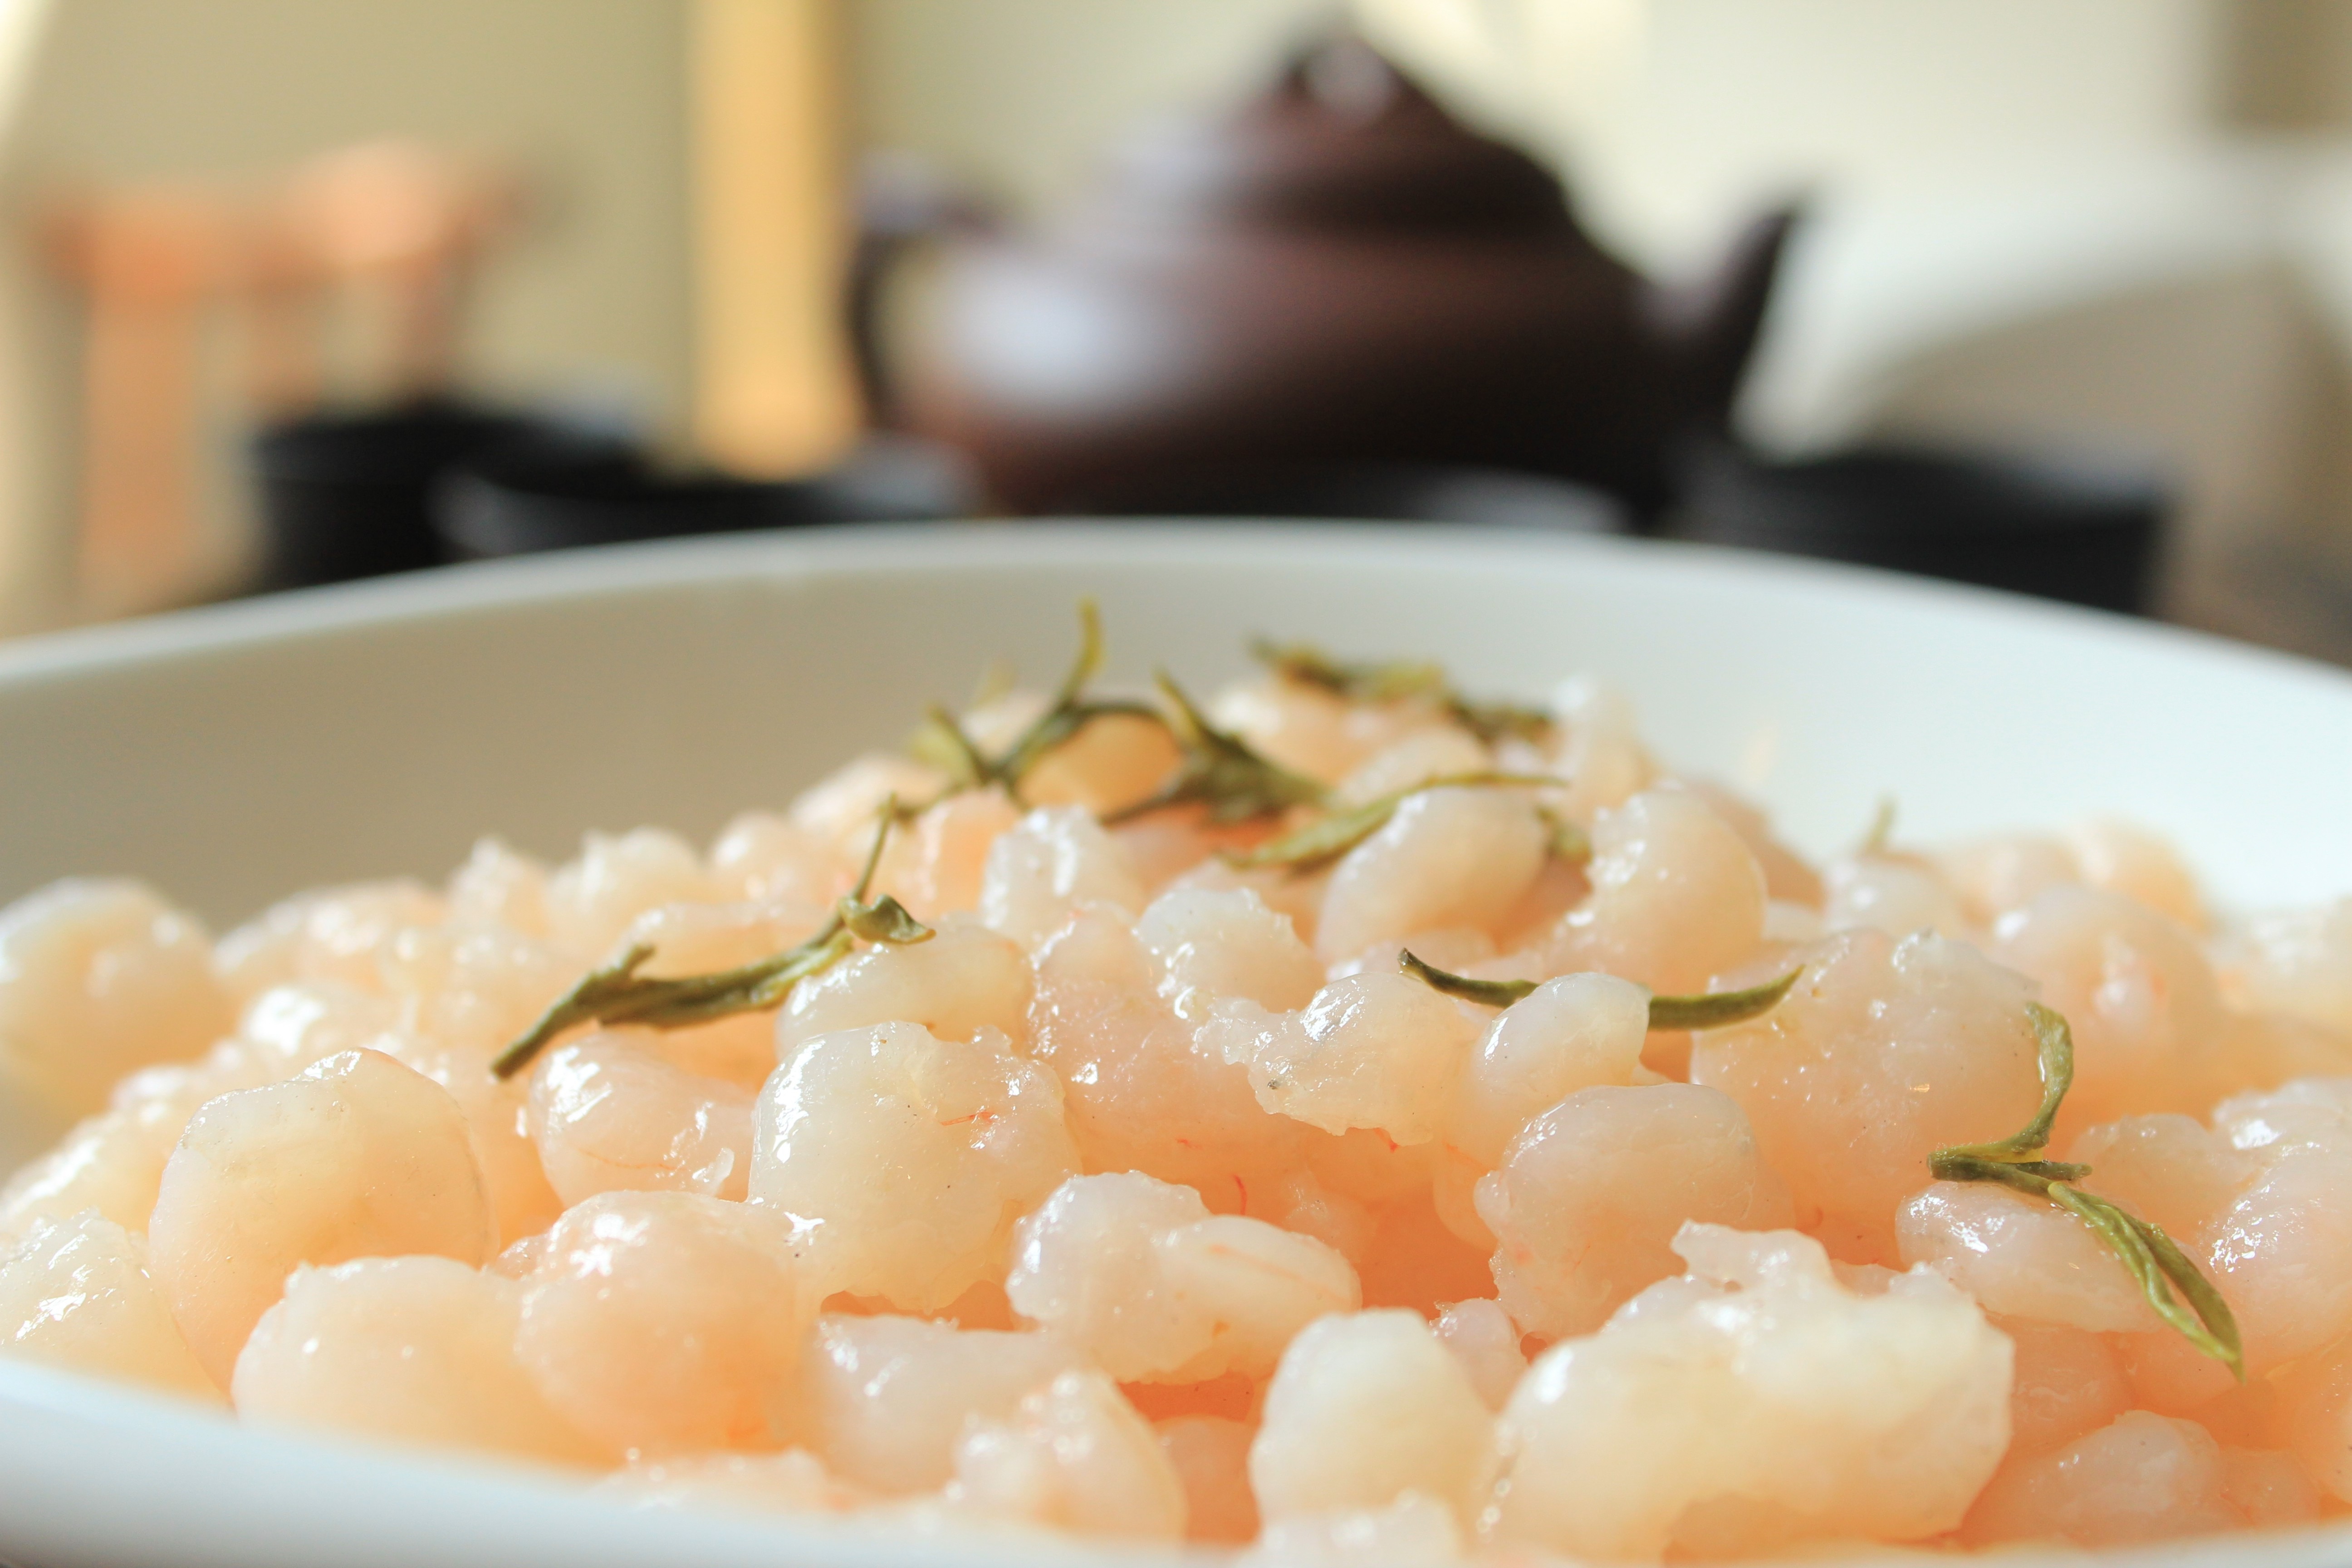
tea, dish, food, produce, vegetable, seafood, cuisine, risotto, catering, diet, italian food, european food